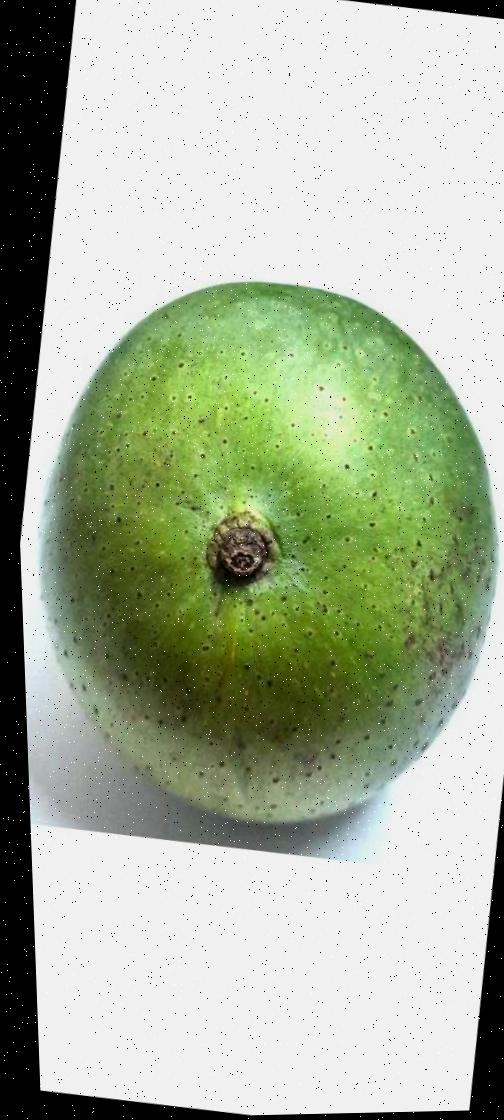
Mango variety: Ashshina Zhinuk